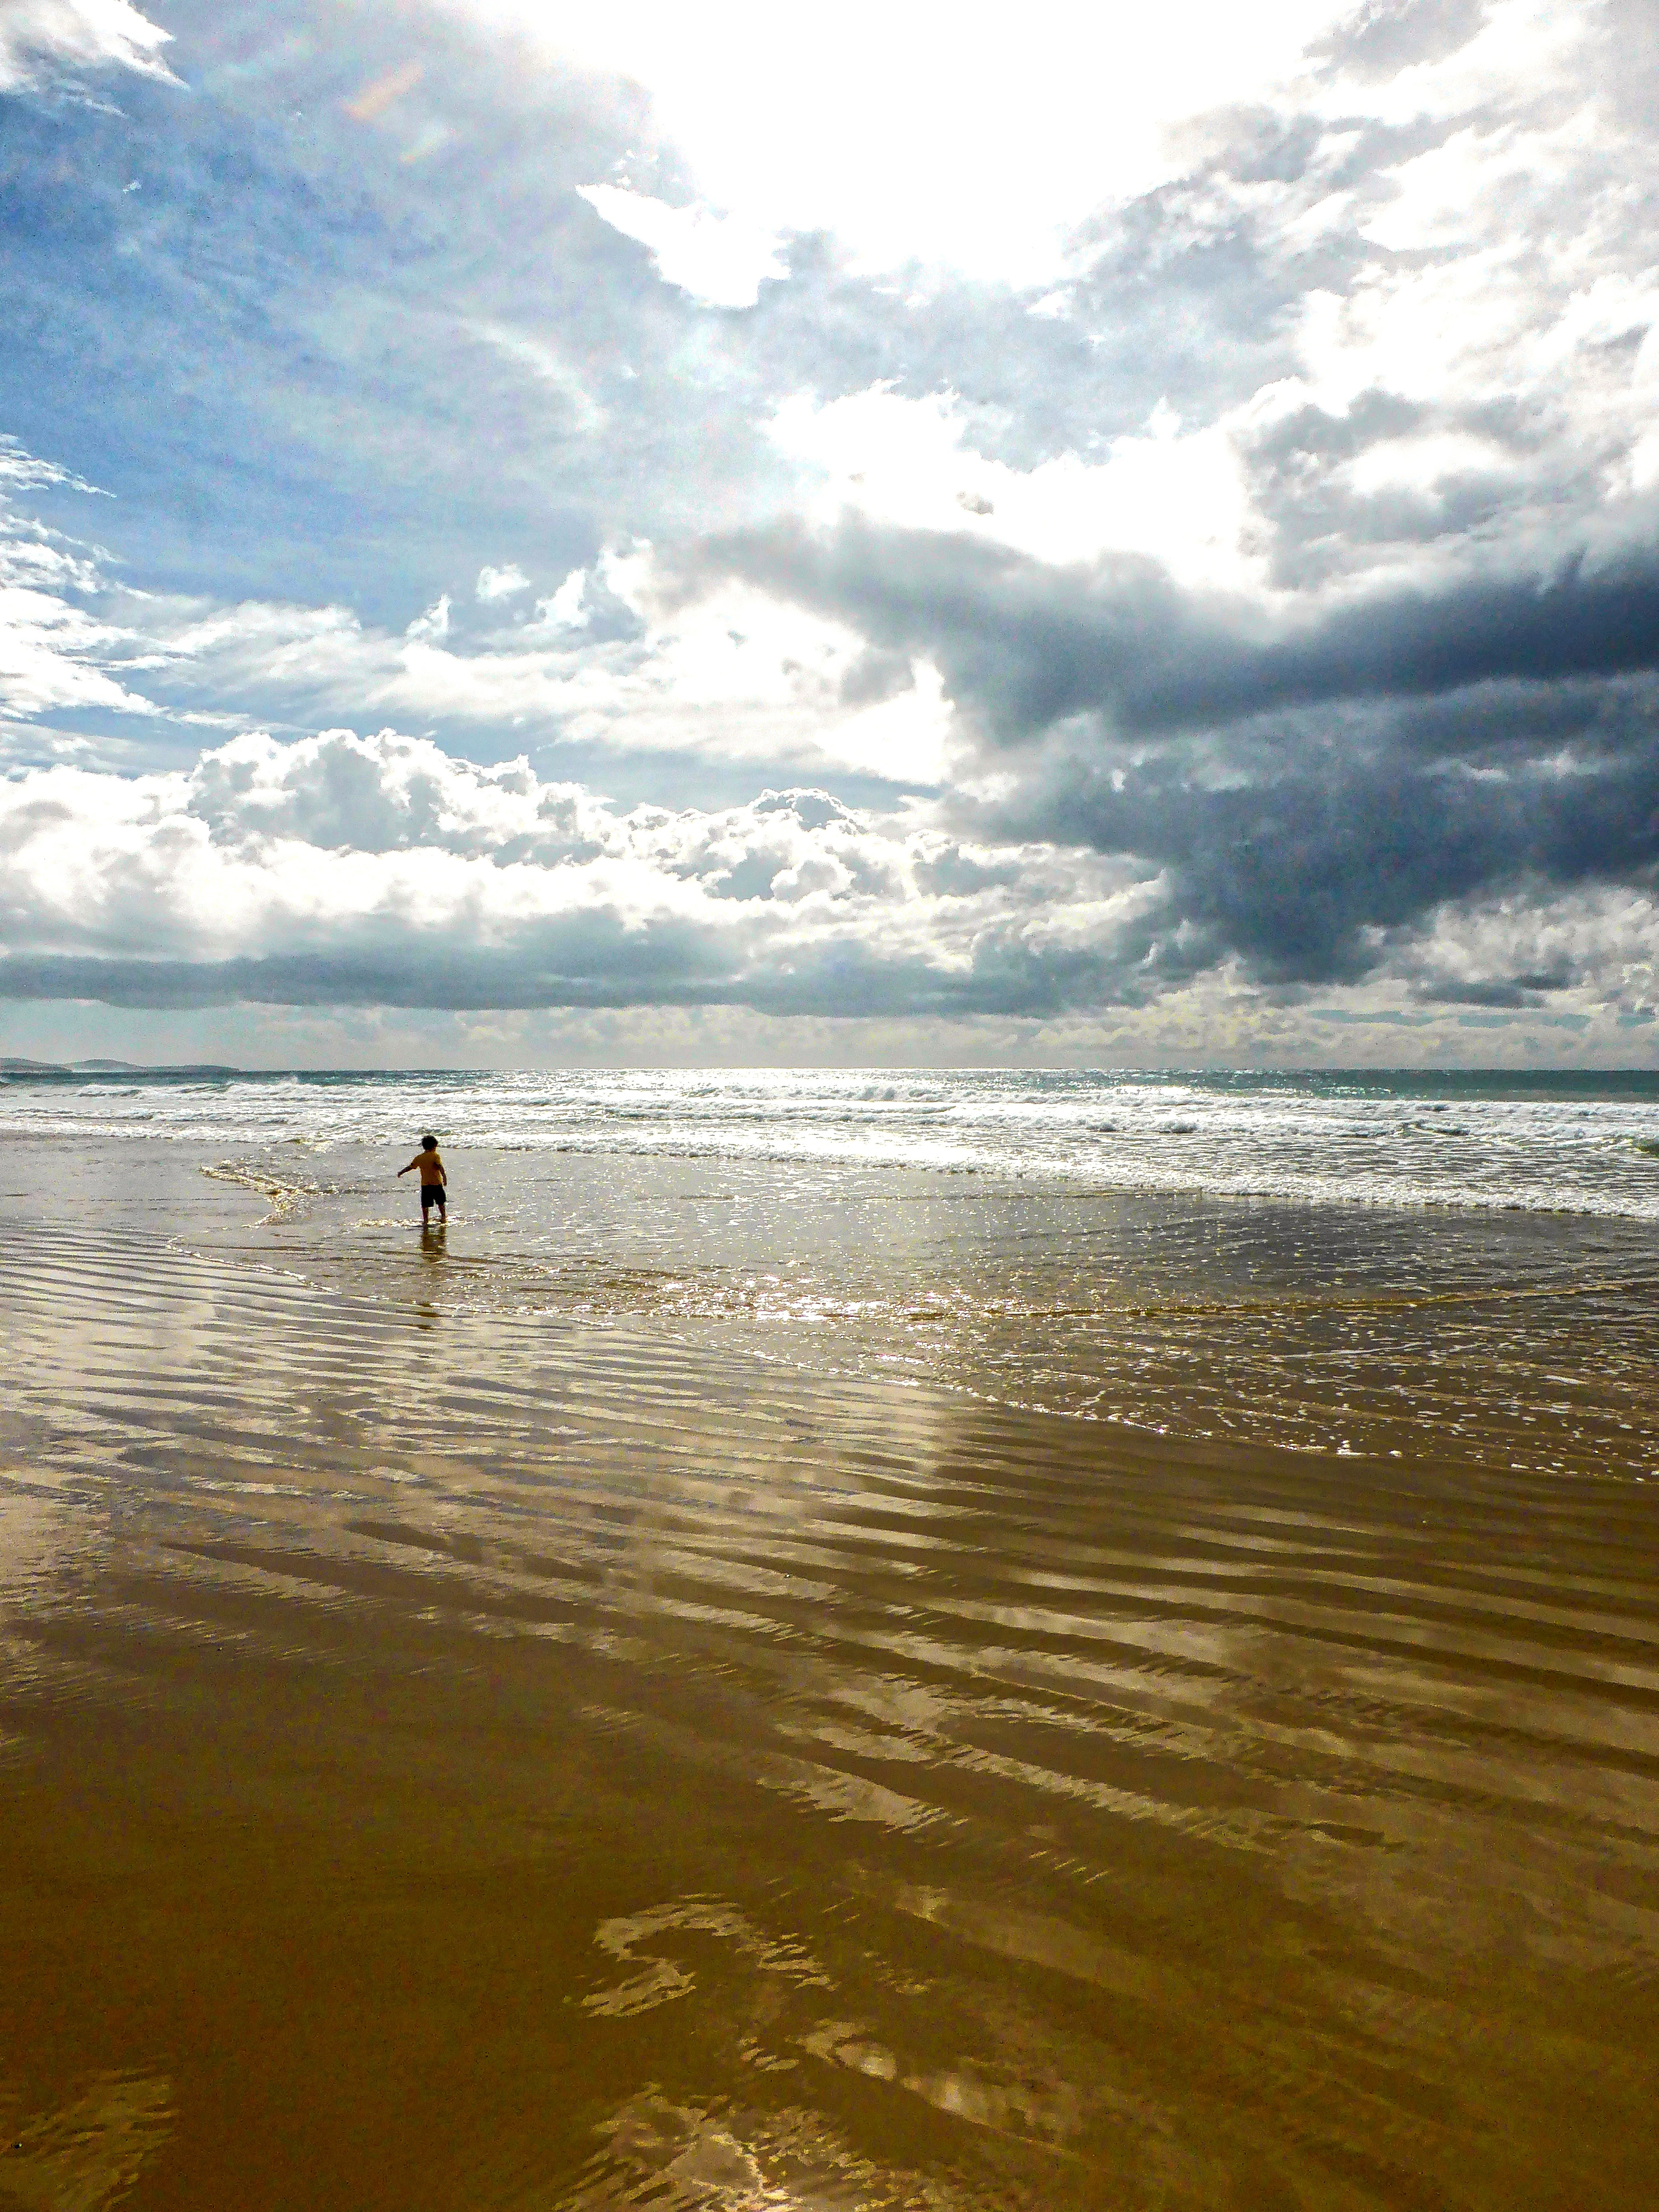
beach, landscape, sea, coast, water, nature, outdoor, sand, ocean, horizon, liquid, light, cloud, sky, sun, sunlight, shore, wave, boy, wet, vacation, ripple, reflection, relax, tranquil, peaceful, natural, seascape, holiday, clean, child, body of water, surface, sandy, marine, beautiful, mudflat, wind wave